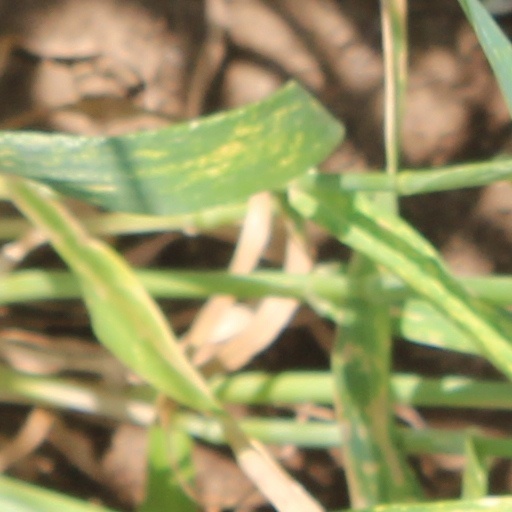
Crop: wheat